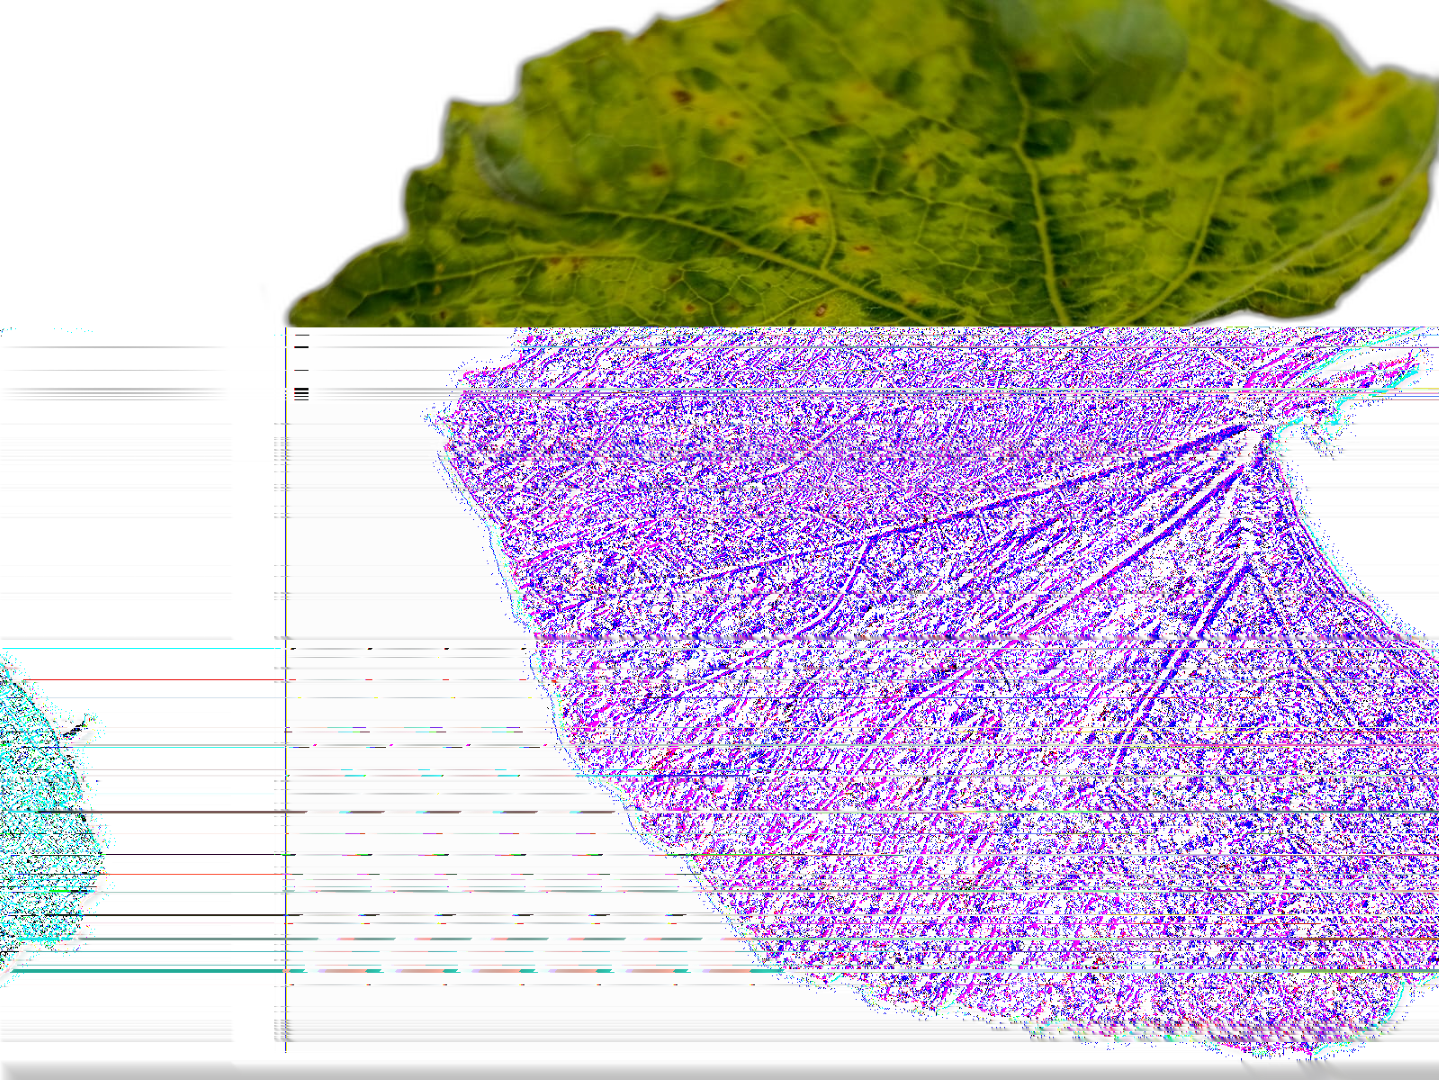
Crop: Bottle Gourd
Label: Mosaic_Virus